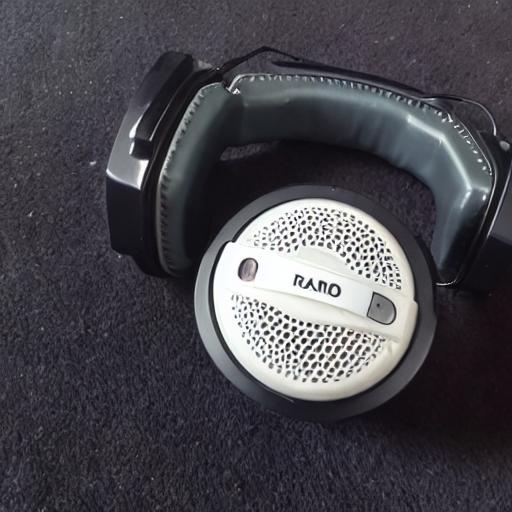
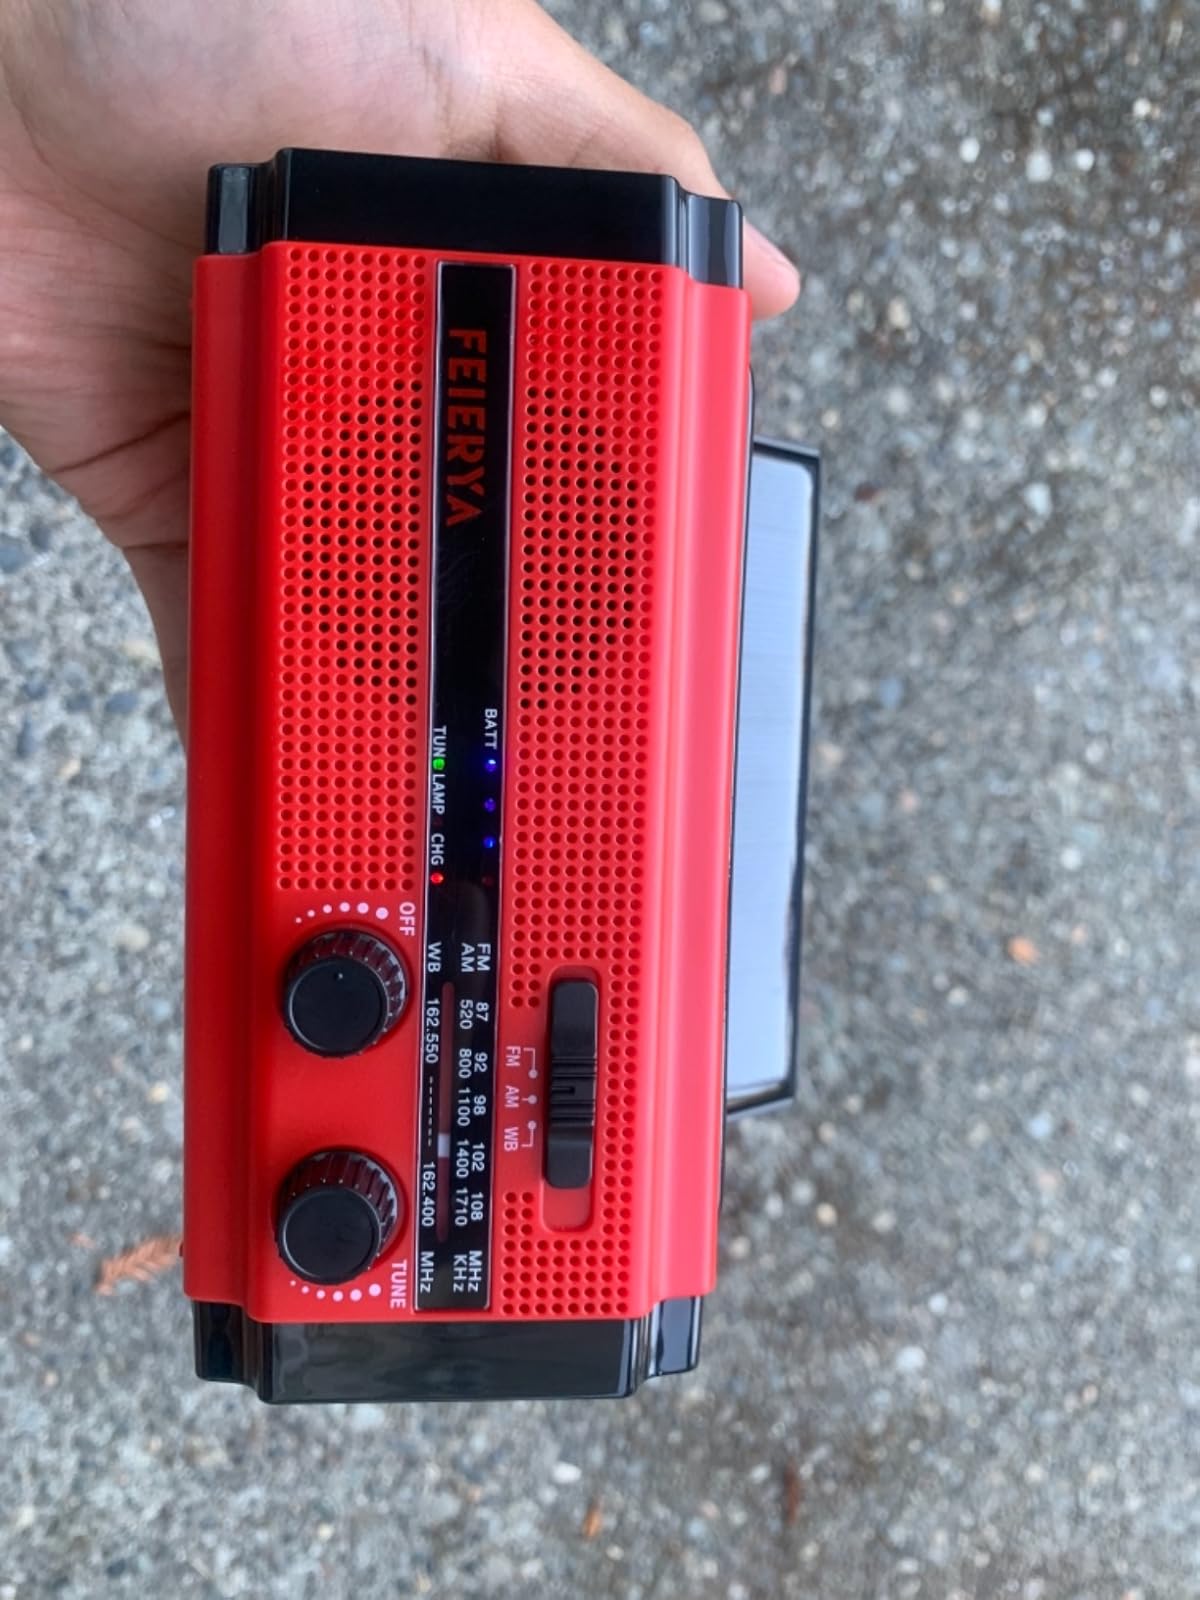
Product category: radio
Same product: no